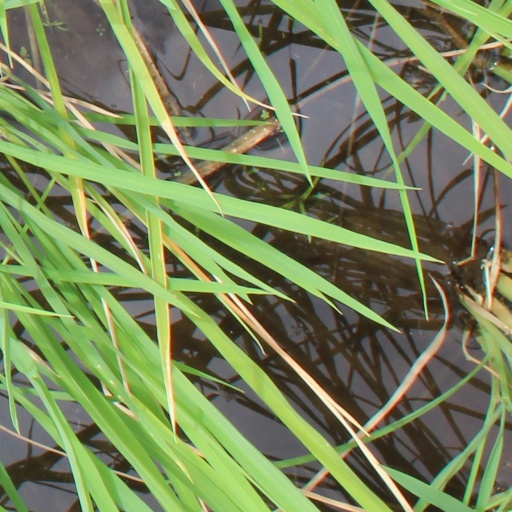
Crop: rice